Alison Cockburn

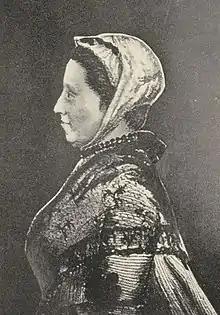

Alison Cockburn also Alison Rutherford, or Alicia Cockburn (8 October 171222 November 1794) was a Scottish poet, wit and socialite who collected a circle of eminent friends in 18th-century enlightenment Edinburgh including Walter Scott, Robert Burns and David Hume.